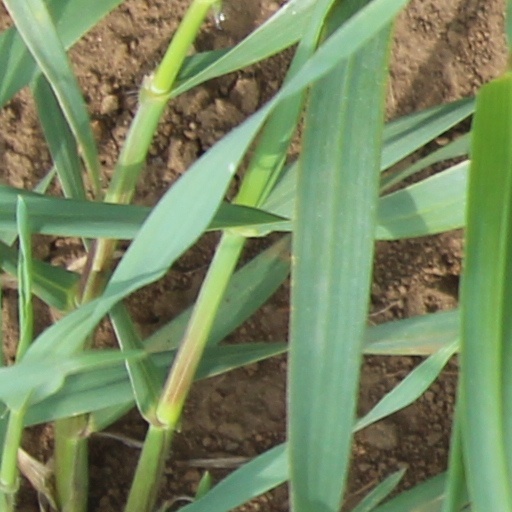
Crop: wheat